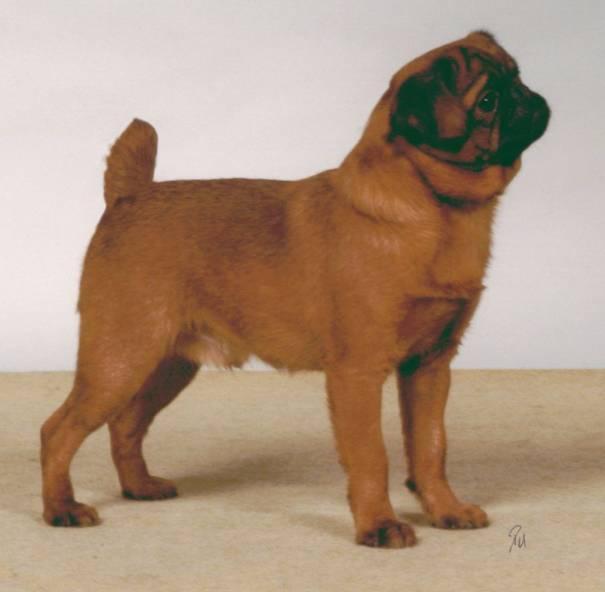
Brabancon_griffon